John V, Count of Nassau-Siegen

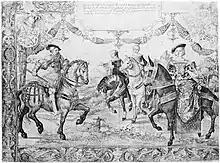
Design drawing by Bernard van Orley for the eighth tapestry in the series containing the genealogy of the House of Nassau, . Staatliche Graphische Sammlung München. Does this drawing depict John V and his wife Elisabeth? Or their son Henry III and his three wives?

John seems to have made use of the Elector of Trier's personal physician Dr. Johann Rief, who spent weeks at his bedside in Siegen in January 1505 and was called in again in 1509, as the count was suffering from gout or another leg ailment. The treatment probably did not help much, however, because in April 1510 he had a priest come to him, presumably to bless his leg.